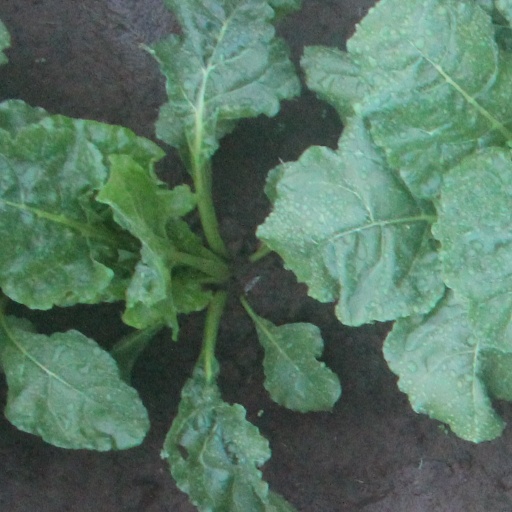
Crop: sugar beet